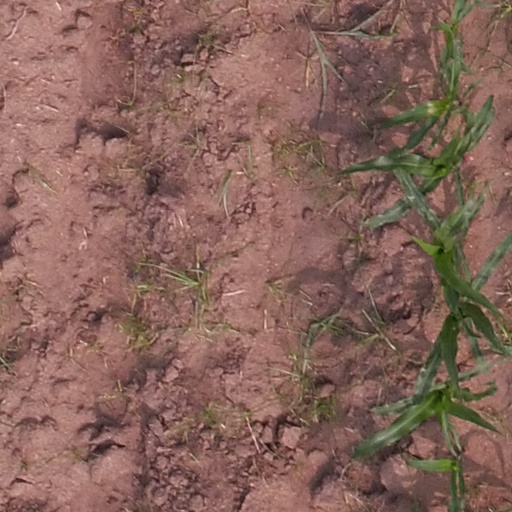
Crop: maize; corn